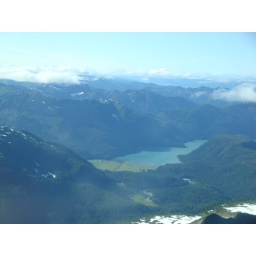
Mountain lakes flying over in float plane from Sitka, AK to Juneau, AK trip 07/31/09